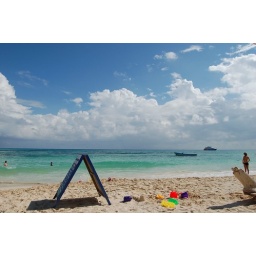
A sign on the beach in Playa Del Carmen.